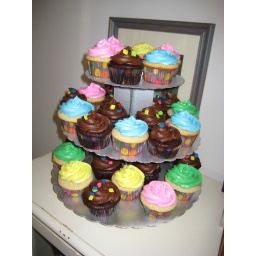
Cupcake cardboard tree thing we sprayed paint in silver metallic